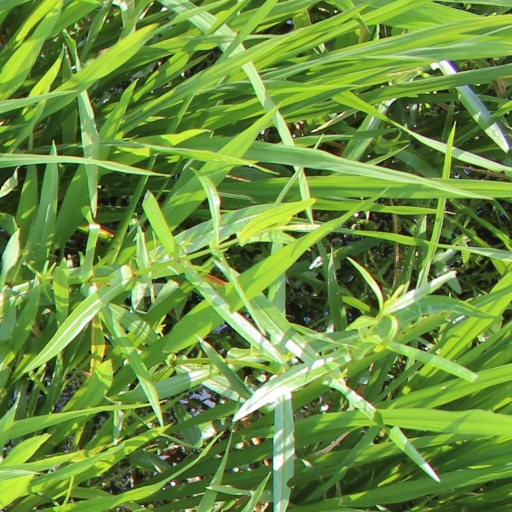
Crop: rice